Moorkhan (film)

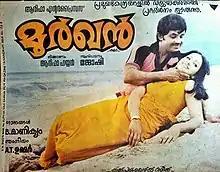
Theatrical release poster

Moorkhan is a 1980 Indian Malayalam-language action drama film directed by Joshiy and produced by Hassan under the banner of Arifa Enterprises. It stars Jayan and Seema in the lead roles along with Cochin Haneefa, Prathapachandran and Balan K. Nair in supporting roles. The film has musical score by A. T. Ummer with cinematography done by N. A. Thara. It revolves around Vinod and his revenge against his sister's murderers. It was a major commercial success.